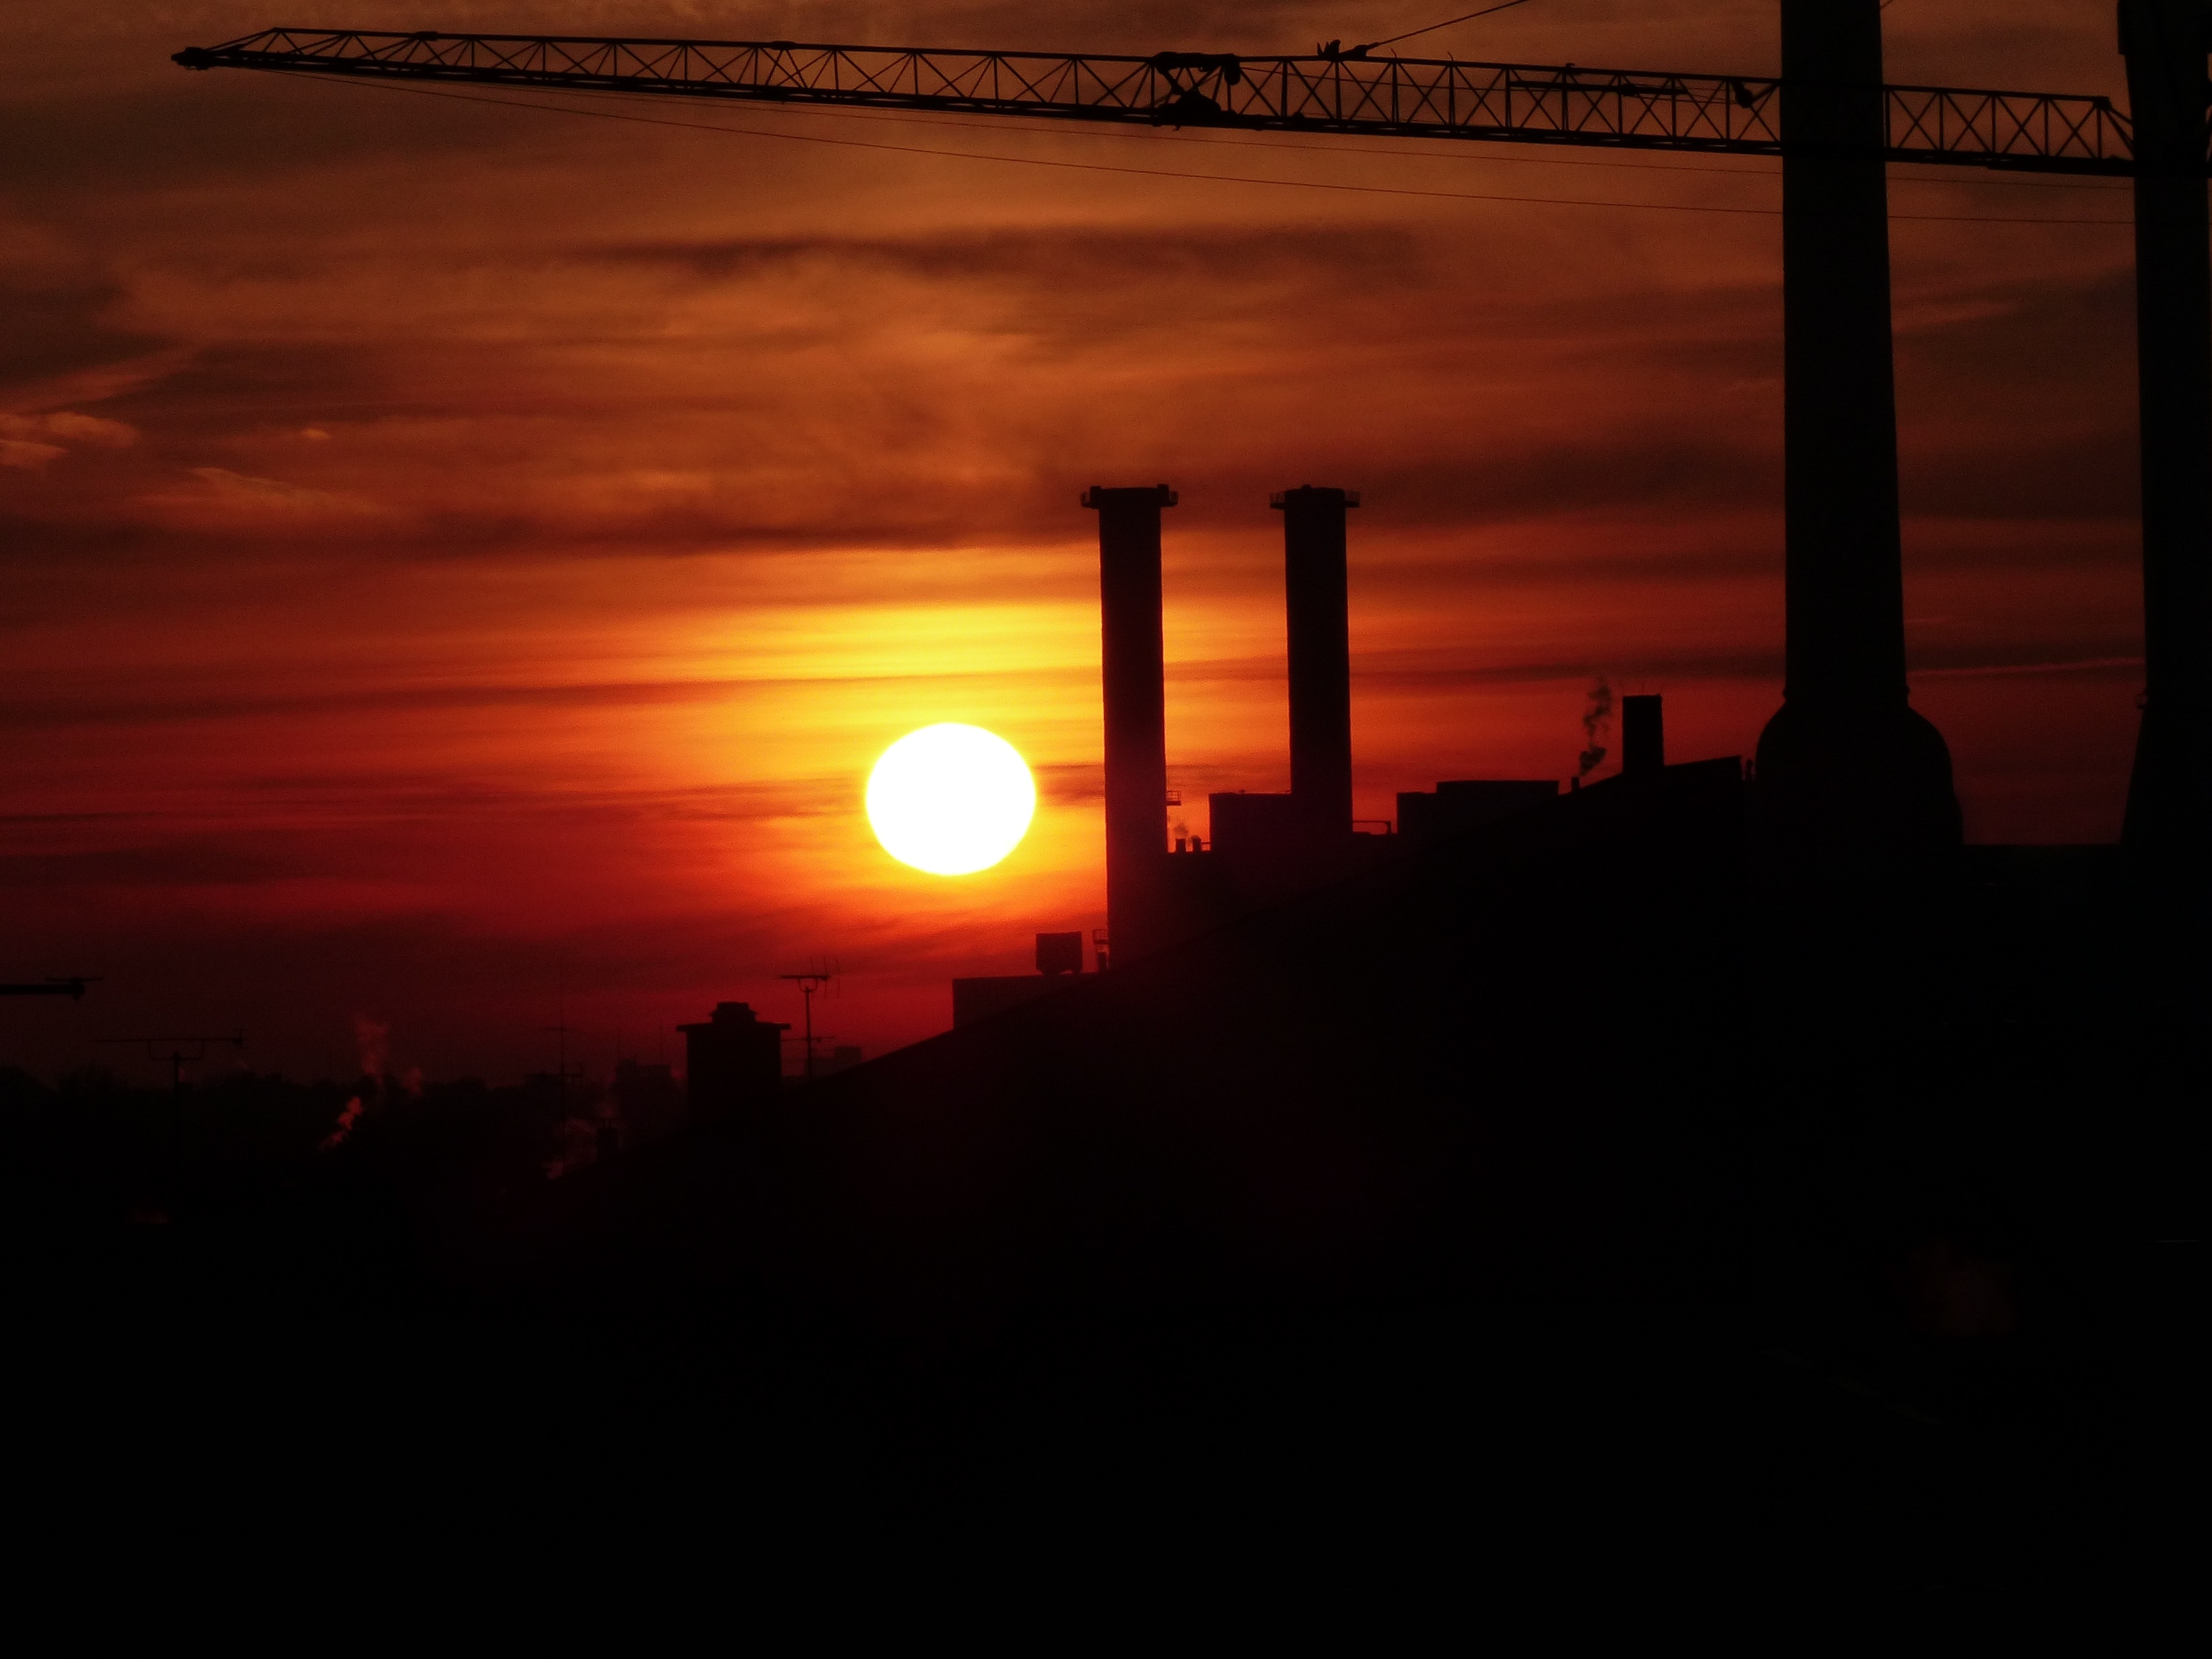
sky, afterglow, sun, sunset, sunrise, red sky at morning, evening, heat, morning, light, horizon, orange, dusk, backlighting, astronomical object, atmosphere, cloud, calm, sunlight, dawn, photography, landscape, cumulus